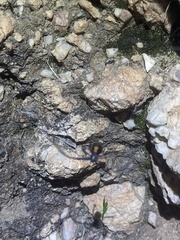
Species: Lactrodectus_hesperus